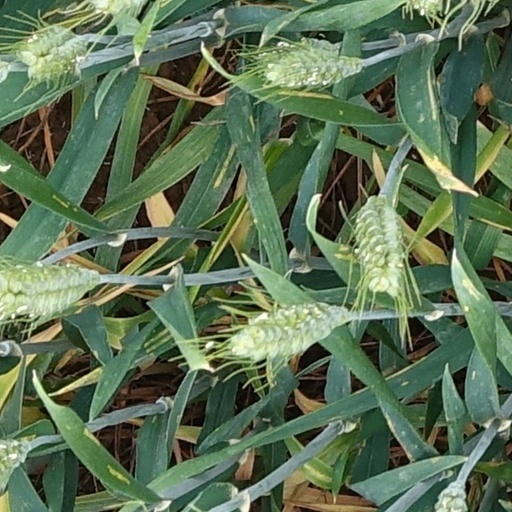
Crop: wheat